Hameer (film)

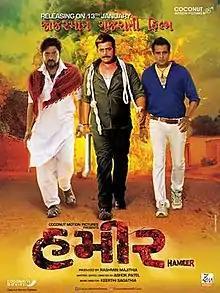
Official Poster

Hameer is an Indian Gujarati romantic action thriller film produced by Rashmin Majithia, under the banner Coconut Motion Pictures written and directed by Ashok Patel. Starring Hiten Kumar, Yashpal Sharma, Mohan Joshi and Chandni Chopra, it is a revenge story of a common farmer's family. The Bhojpuri superstar Ravi Kishan made his Gujarati debut with this feature film released on 13 January 2017.